Blake's 7

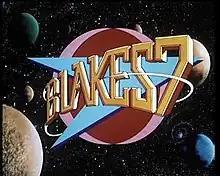
The logo used for the first three series

Blake's 7 is a British science fiction television programme produced by the BBC. Four series of thirteen 50-minute episodes were broadcast on BBC1 between 1978 and 1981. It was created by Terry Nation, who also wrote the first series, produced by David Maloney (series 1–3) and Vere Lorrimer (series 4), and the script editor throughout its run was Chris Boucher, who wrote nine of its episodes. The main character for the first two series was Roj Blake, played by Gareth Thomas.